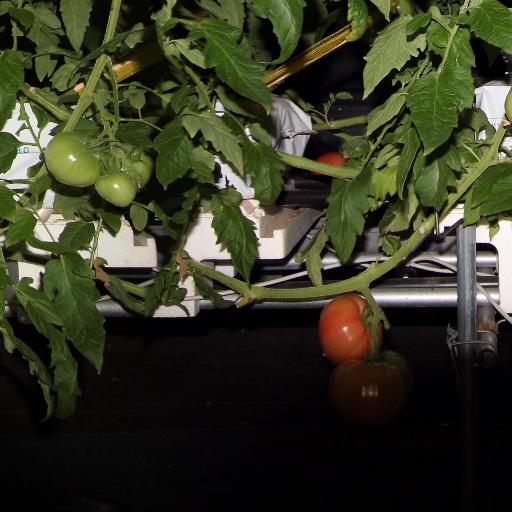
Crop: tomato